South African National Lottery

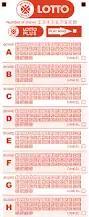
Lotto and Lotto Plus coupon 2015 - present

Players buy tickets with their choice of six different numbers between 1 and 52; there is a provision for random numbers to be generated automatically for those who do not wish to choose, known as Quick Pick.